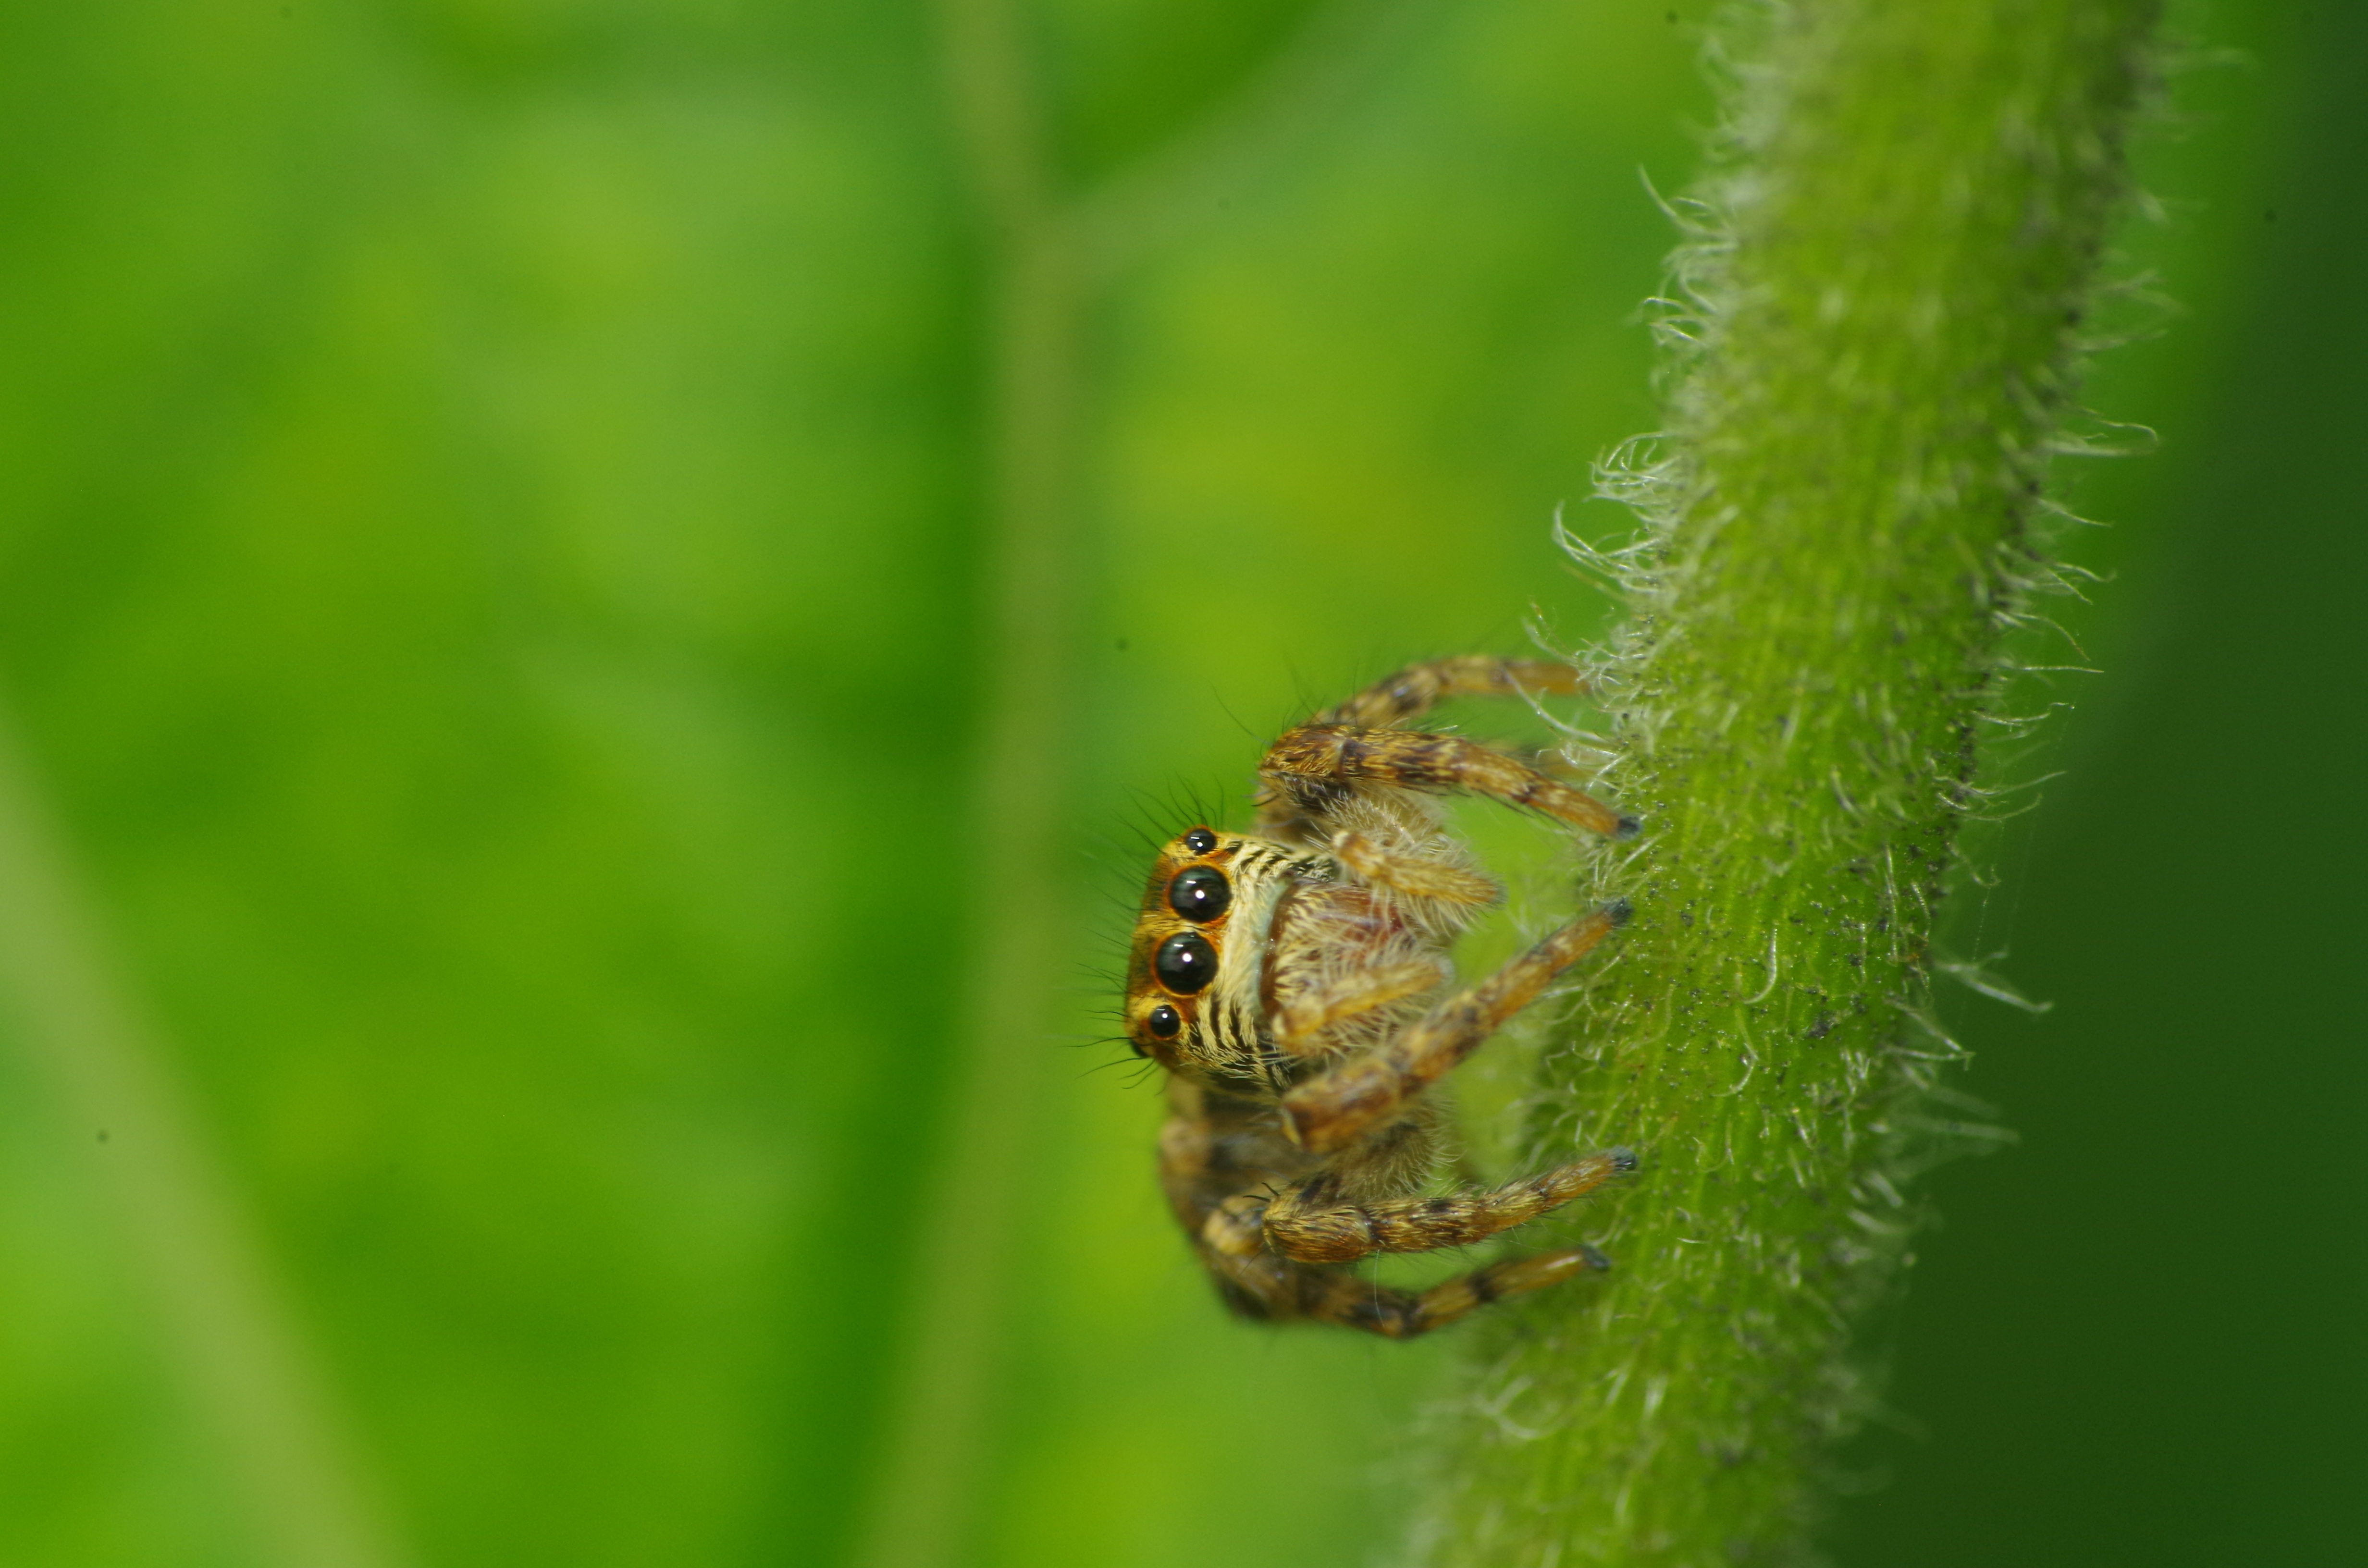
nature, grass, photography, leaf, flower, green, insect, macro, fauna, invertebrate, close up, insects, macro photography, arthropod, leaf beetle, plant stem, orb weaver spider, spider jump